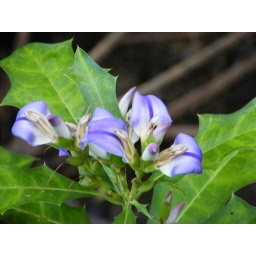
flower in mangrove forest